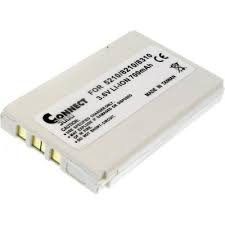
Waste category: battery